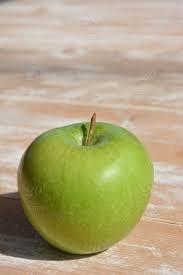
Label: apple